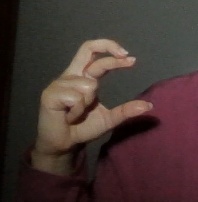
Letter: thal